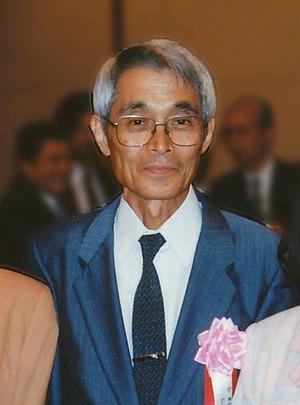
Hirotugu Akaike est un statisticien japonais né le 5 novembre 1927 à Fujinomiya et décédé le 4 août 2009.